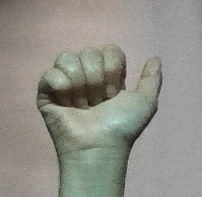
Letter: dhad